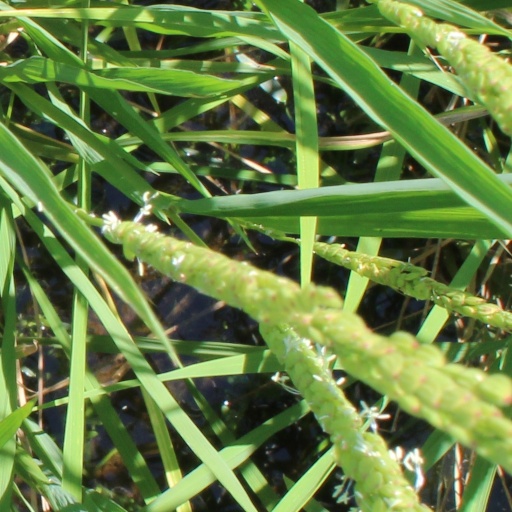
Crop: rice